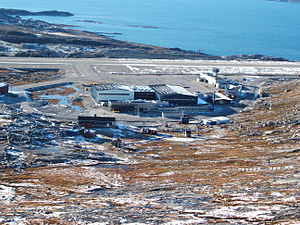
Nuuk Lufthavn
Nuuk Lufthavn er en grønlandsk flyveplads beliggende i Nuuk med en asfaltlandingsbane på 950 m x 30 m. I 2008 var der 63.575 afrejsende passagerer fra flyvepladsen fordelt på 4.032 starter.